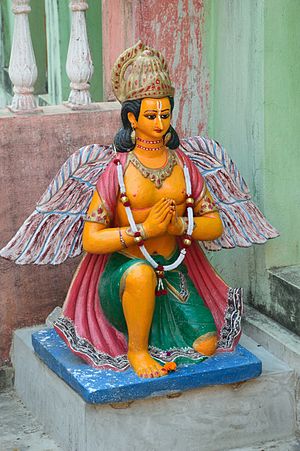
Garuda
Garuda
Garuda er i den indiske/hinduistiske mytologi en guddommelig kæmpefugl, der fungerer som guden Vishnus transportmiddel.